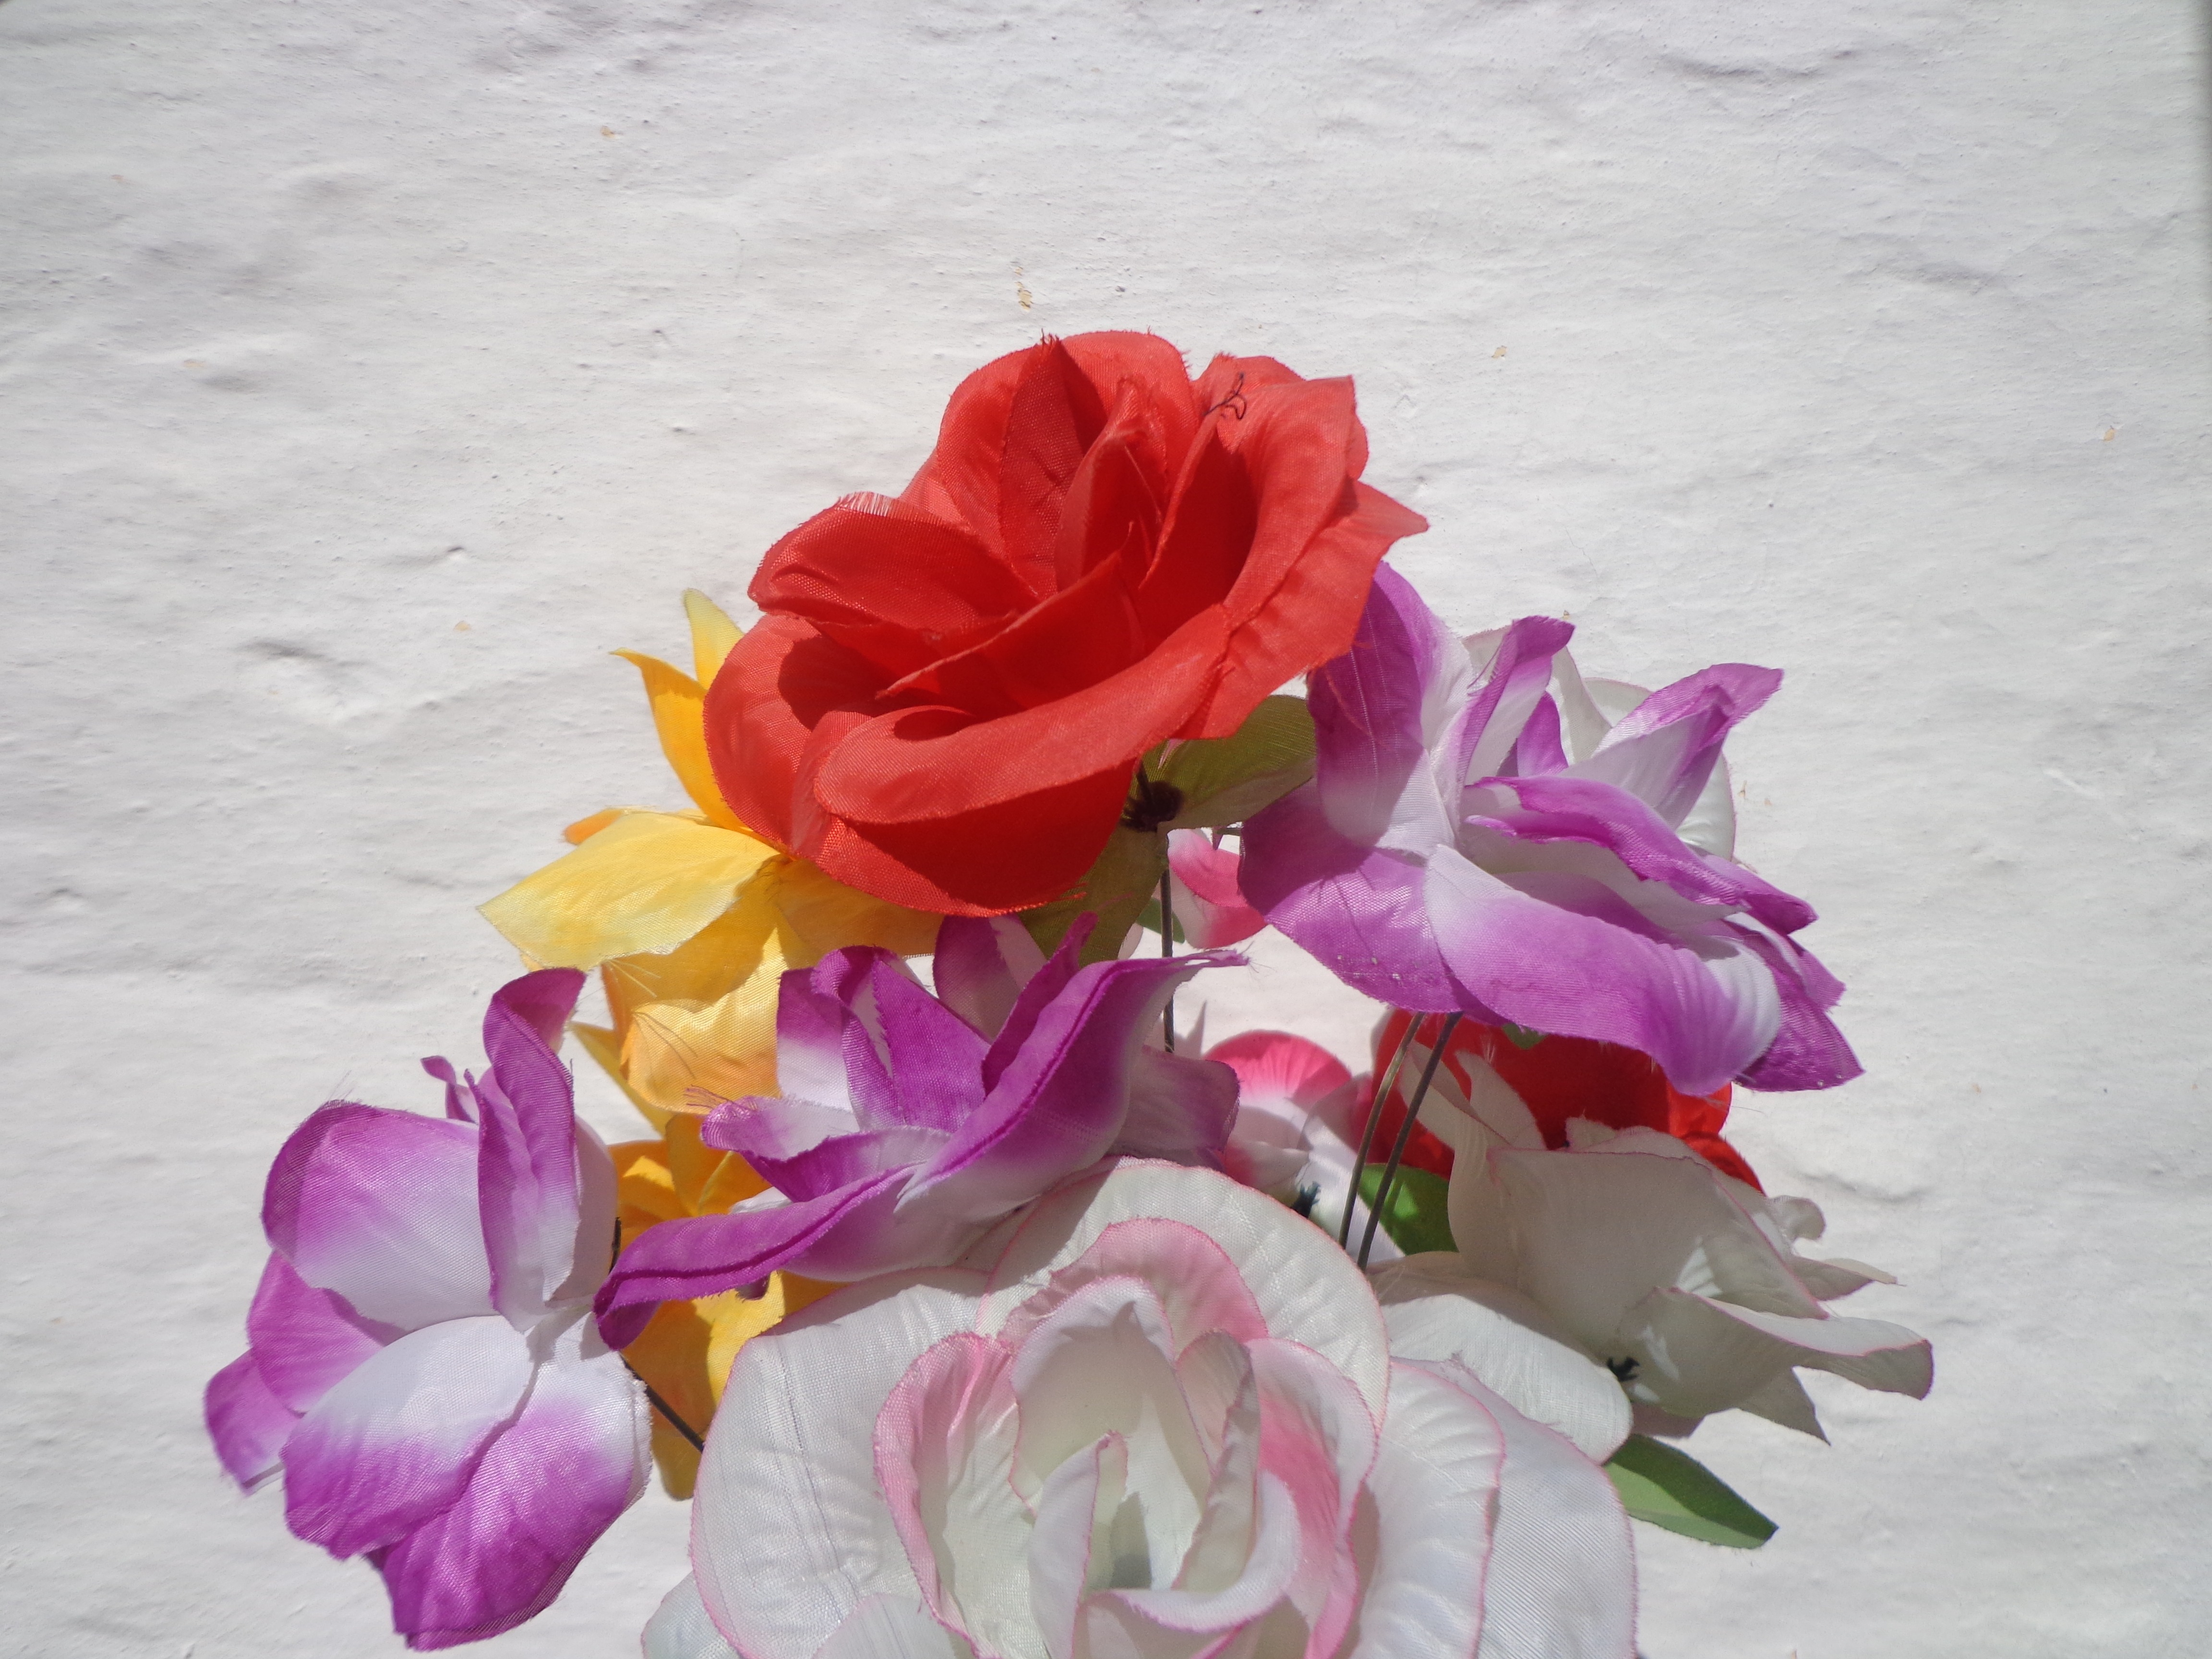
blossom, plant, stem, leaf, flower, petal, bloom, floral, environment, rose, herb, color, natural, botany, agriculture, pink, flora, botanical, wildflower, outdoors, vegetation, horticulture, floristry, organic, macro photography, flowering plant, garden roses, rose family, flower bouquet, cut flowers, land plant, color full